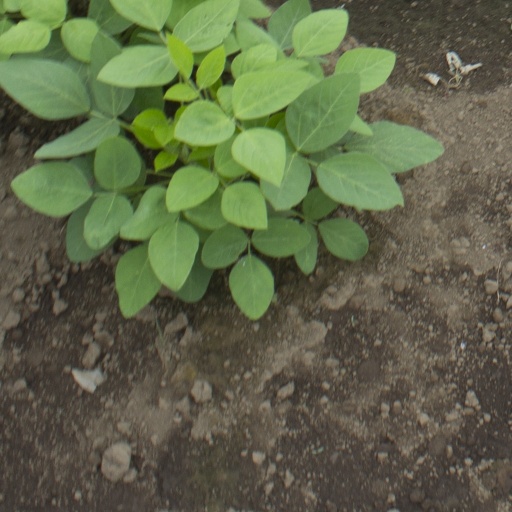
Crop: soybean